58th Special Operations Wing

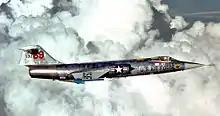
58th Tactical Fighter Training Wing Lockheed F-104G Starfighter (USAF serial number 63-13269) during a training flight on 1 August 1979, armed with two (training) AIM-9J Sidewinder air-to-air-missiles.

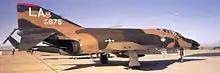
550th Tactical Fighter Training Squadron McDonnell F-4C-21-MC Phantom 63-7675, Luke AFB, Arizona, 1972

On 22 August 1969, the Air Force redesignated the wing as the 58th Tactical Fighter Training Wing and activated it under Tactical Air Command at Luke Air Force Base, Arizona, where it absorbed the personnel and equipment of the 4510th Combat Crew Training Wing. The wing conducted training of US, German Air Force, and other friendly foreign nation aircrew and support personnel, and participated in numerous operations and tactical exercises while operating Luke until April 1977. It managed Tactical Air Command's Central Instructor School from 1971–1981. Beginning in early 1983 it performed tactical fighter training for US and foreign aircrews in the General Dynamics F-16 Fighting Falcon.